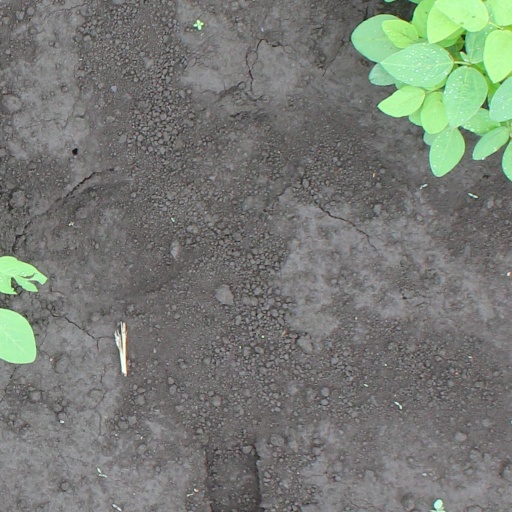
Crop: soybean